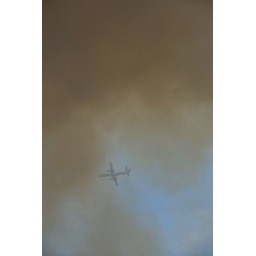
A plane flying through the smoke over a burning building